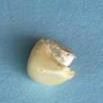
Maize quality: Bad